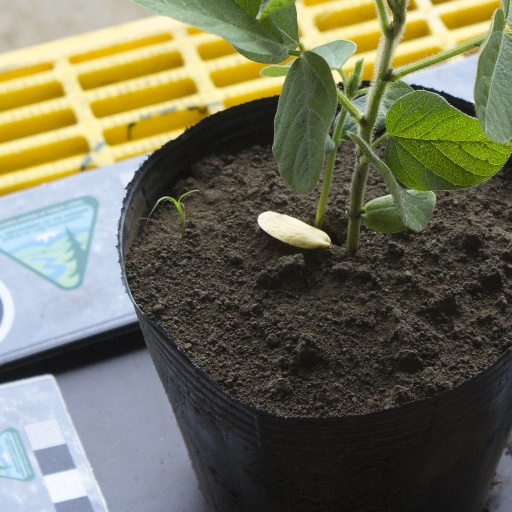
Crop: soybean